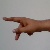
The image shows a hand gesture representing the letter 'P' in Indian Sign Language.